Nagoya Castle

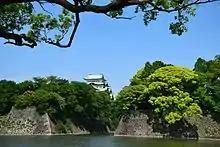
Main keep and "Cormorant's Neck" moat between Ofukemaru (left) and Nishinomaru

Also called "Inui" turret, the northwest turret is a three-storey structure with a roof at each level. The top layer, designed in the "irimoya" style, is covered with tiles. Many materials were taken from previous structures in Kiyosu Castle to construct this tower; it is therefore also called the "Kiyosu" turret. It is designated an important cultural asset.